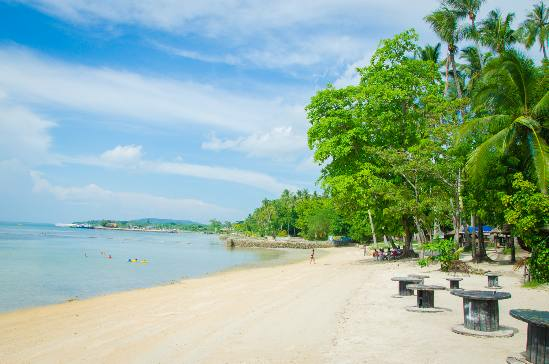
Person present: No